List of populated places in Ordu Province

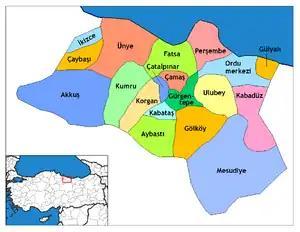
Ordu Province

Below is the list of populated places in Ordu Province, Turkey by the districts. In the following lists first place in each list is the administrative center of the district